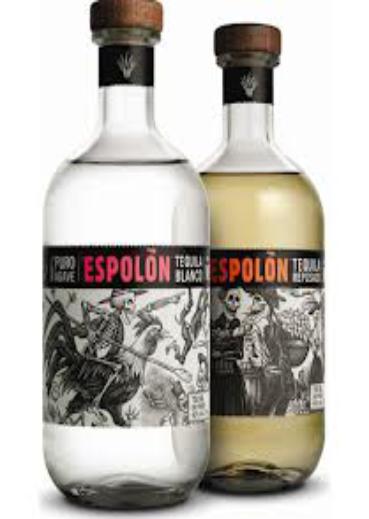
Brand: Espolon
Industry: Food